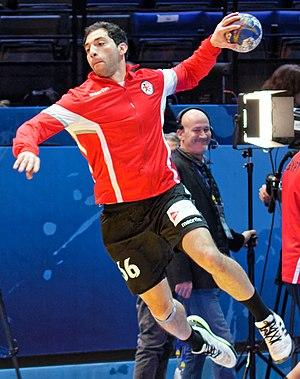
Match de la phase préliminaire du championnat du monde masculin de handball 2017 entre l'Egypte et le Danemark (Groupe D). A Bercy, le 14 janvier 2017.